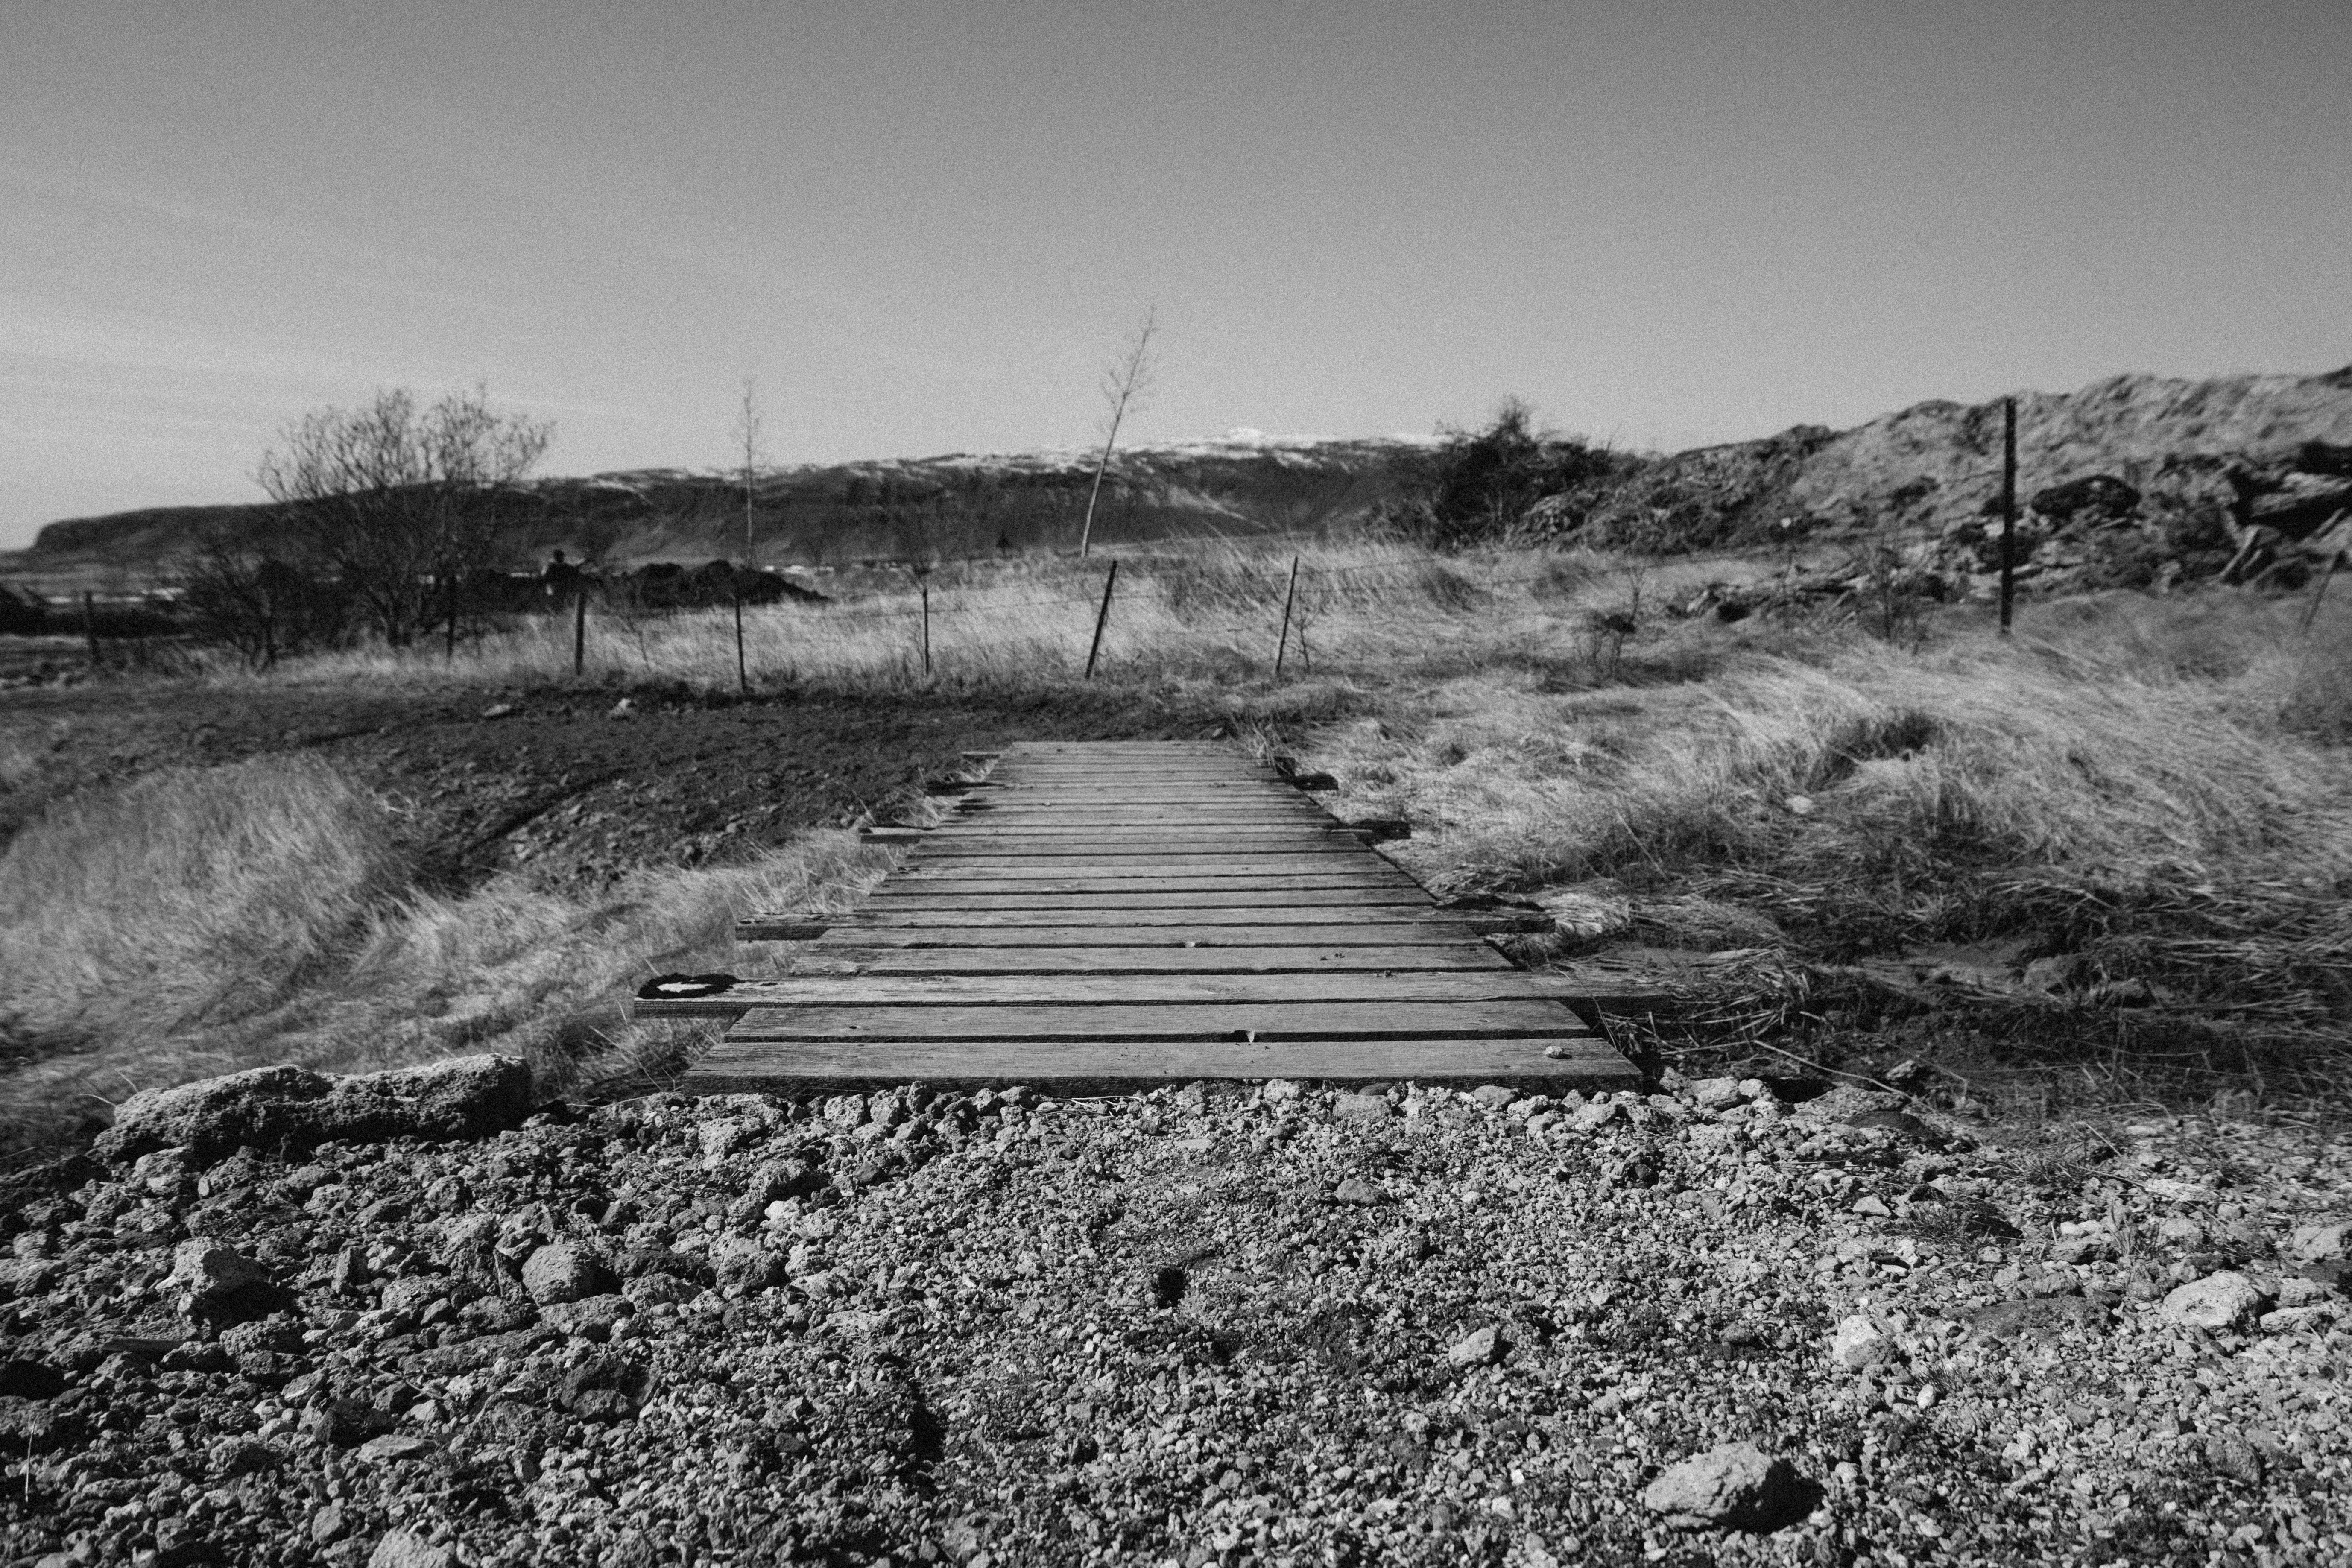
black, black and white, monochrome, sky, monochrome photography, tree, grass, photography, landscape, rural area, soil, stock photography, horizon, rock, hill, wood, cloud, winter, road, mountain, style, parallel, sand, grassland